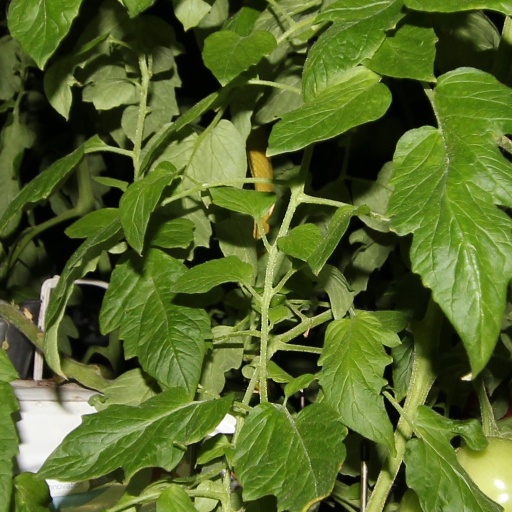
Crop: tomato